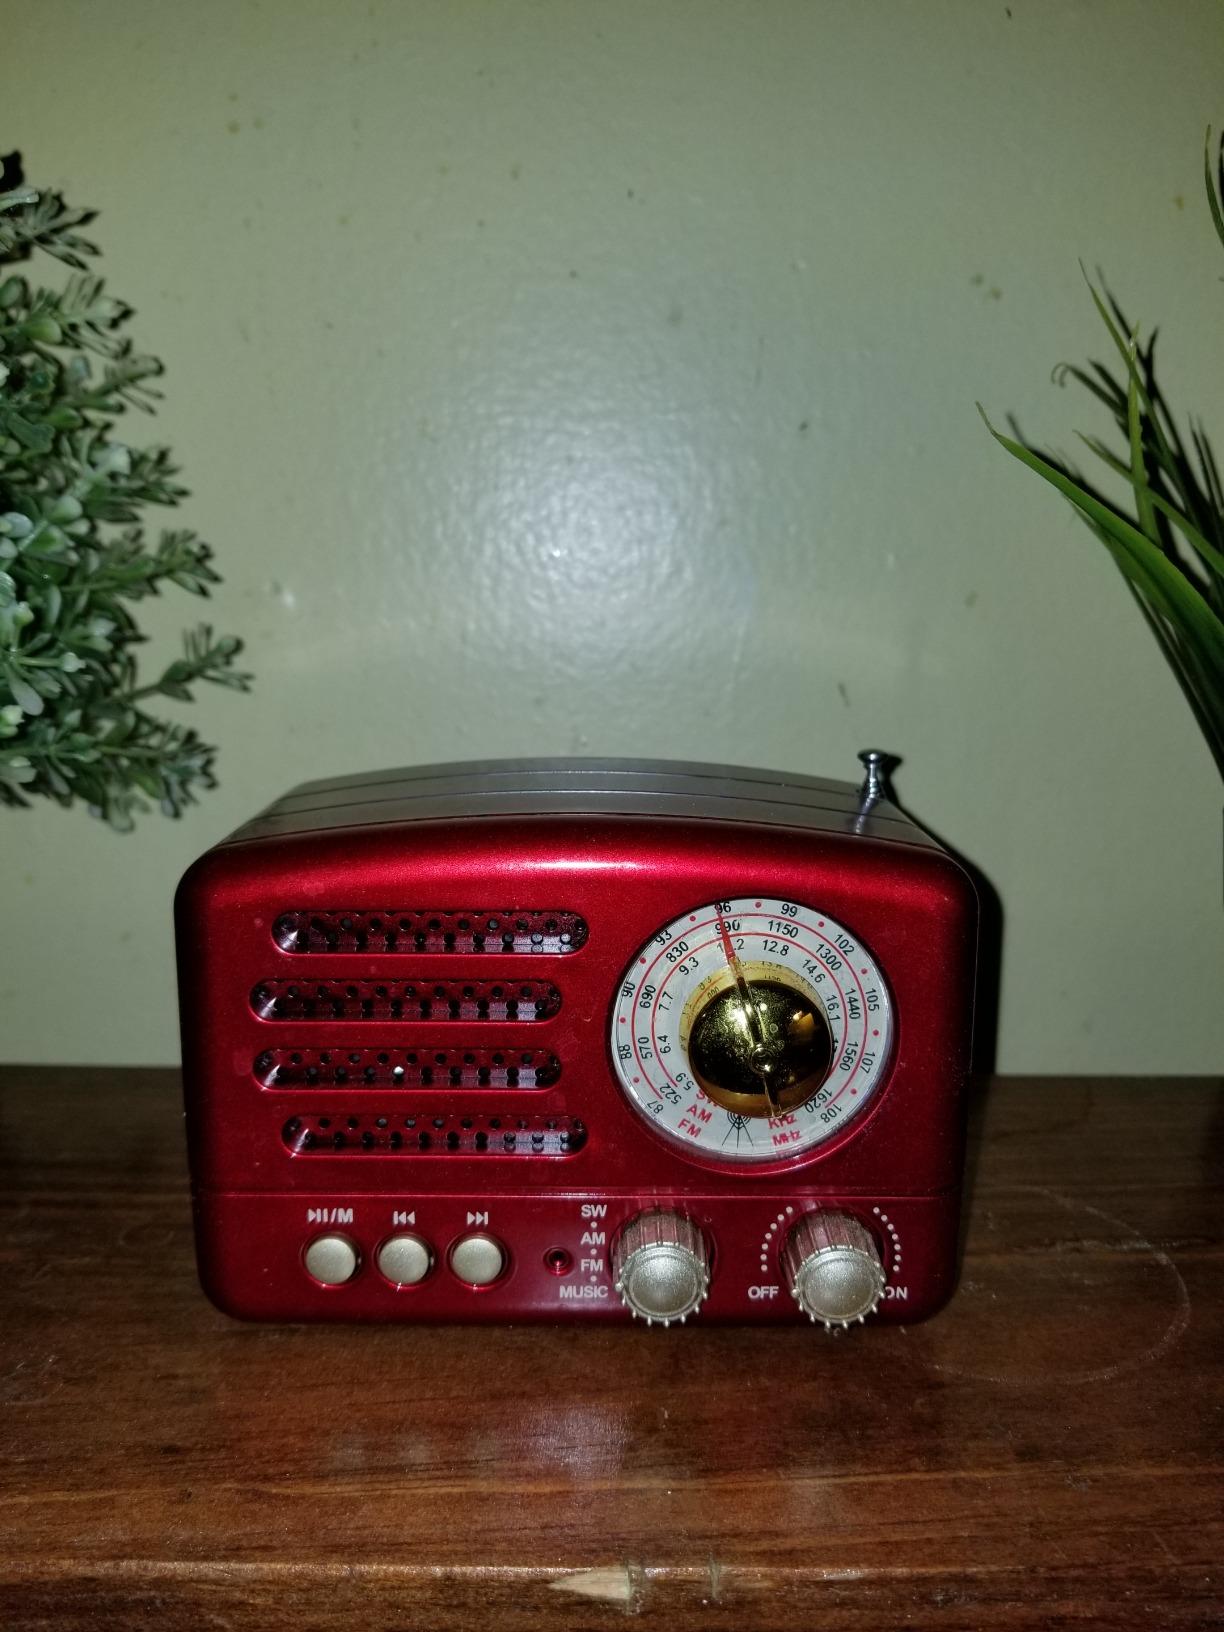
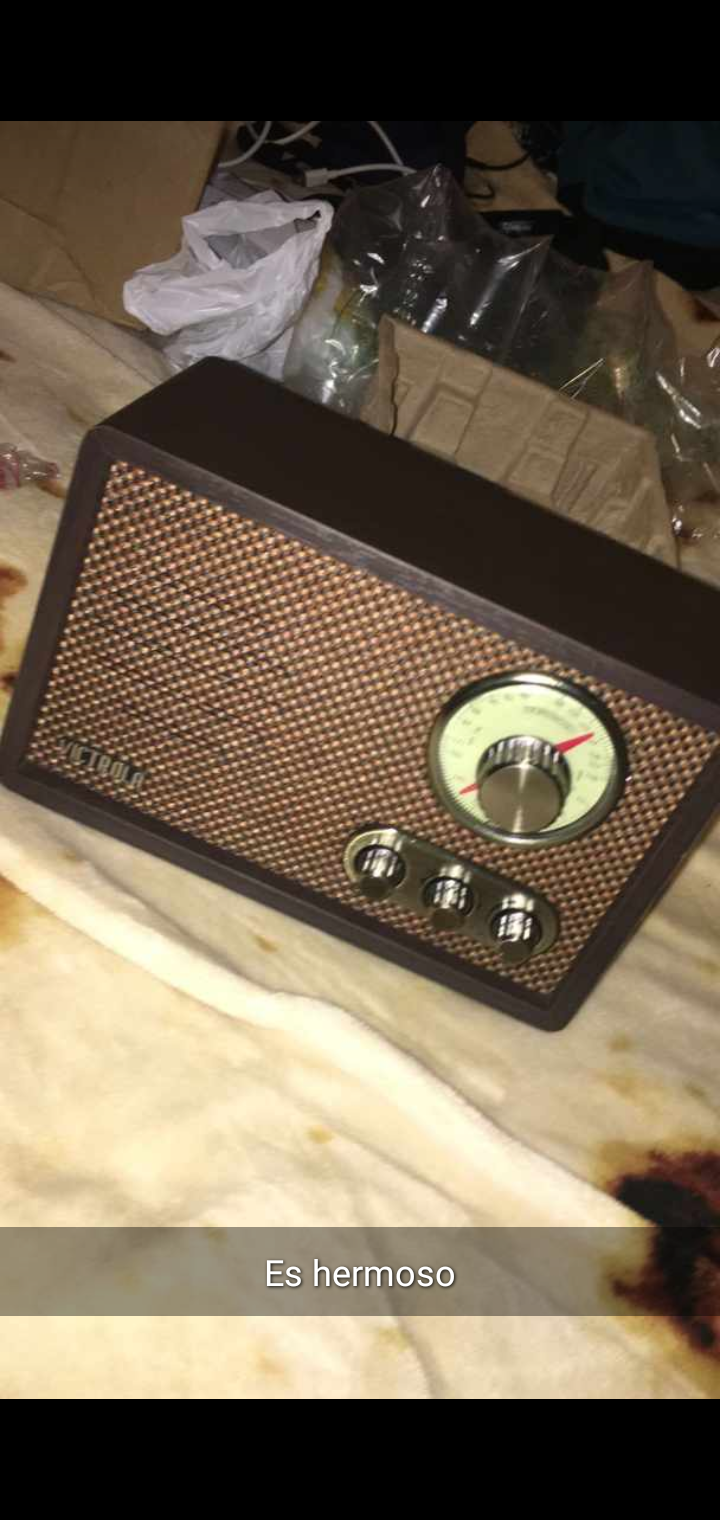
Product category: radio
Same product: no